Wanpingcheng station

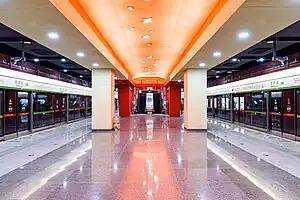
Platform

Wanpingcheng station is a station and the southern terminus on Line 16 of the Beijing Subway. It opened on December 30, 2023.